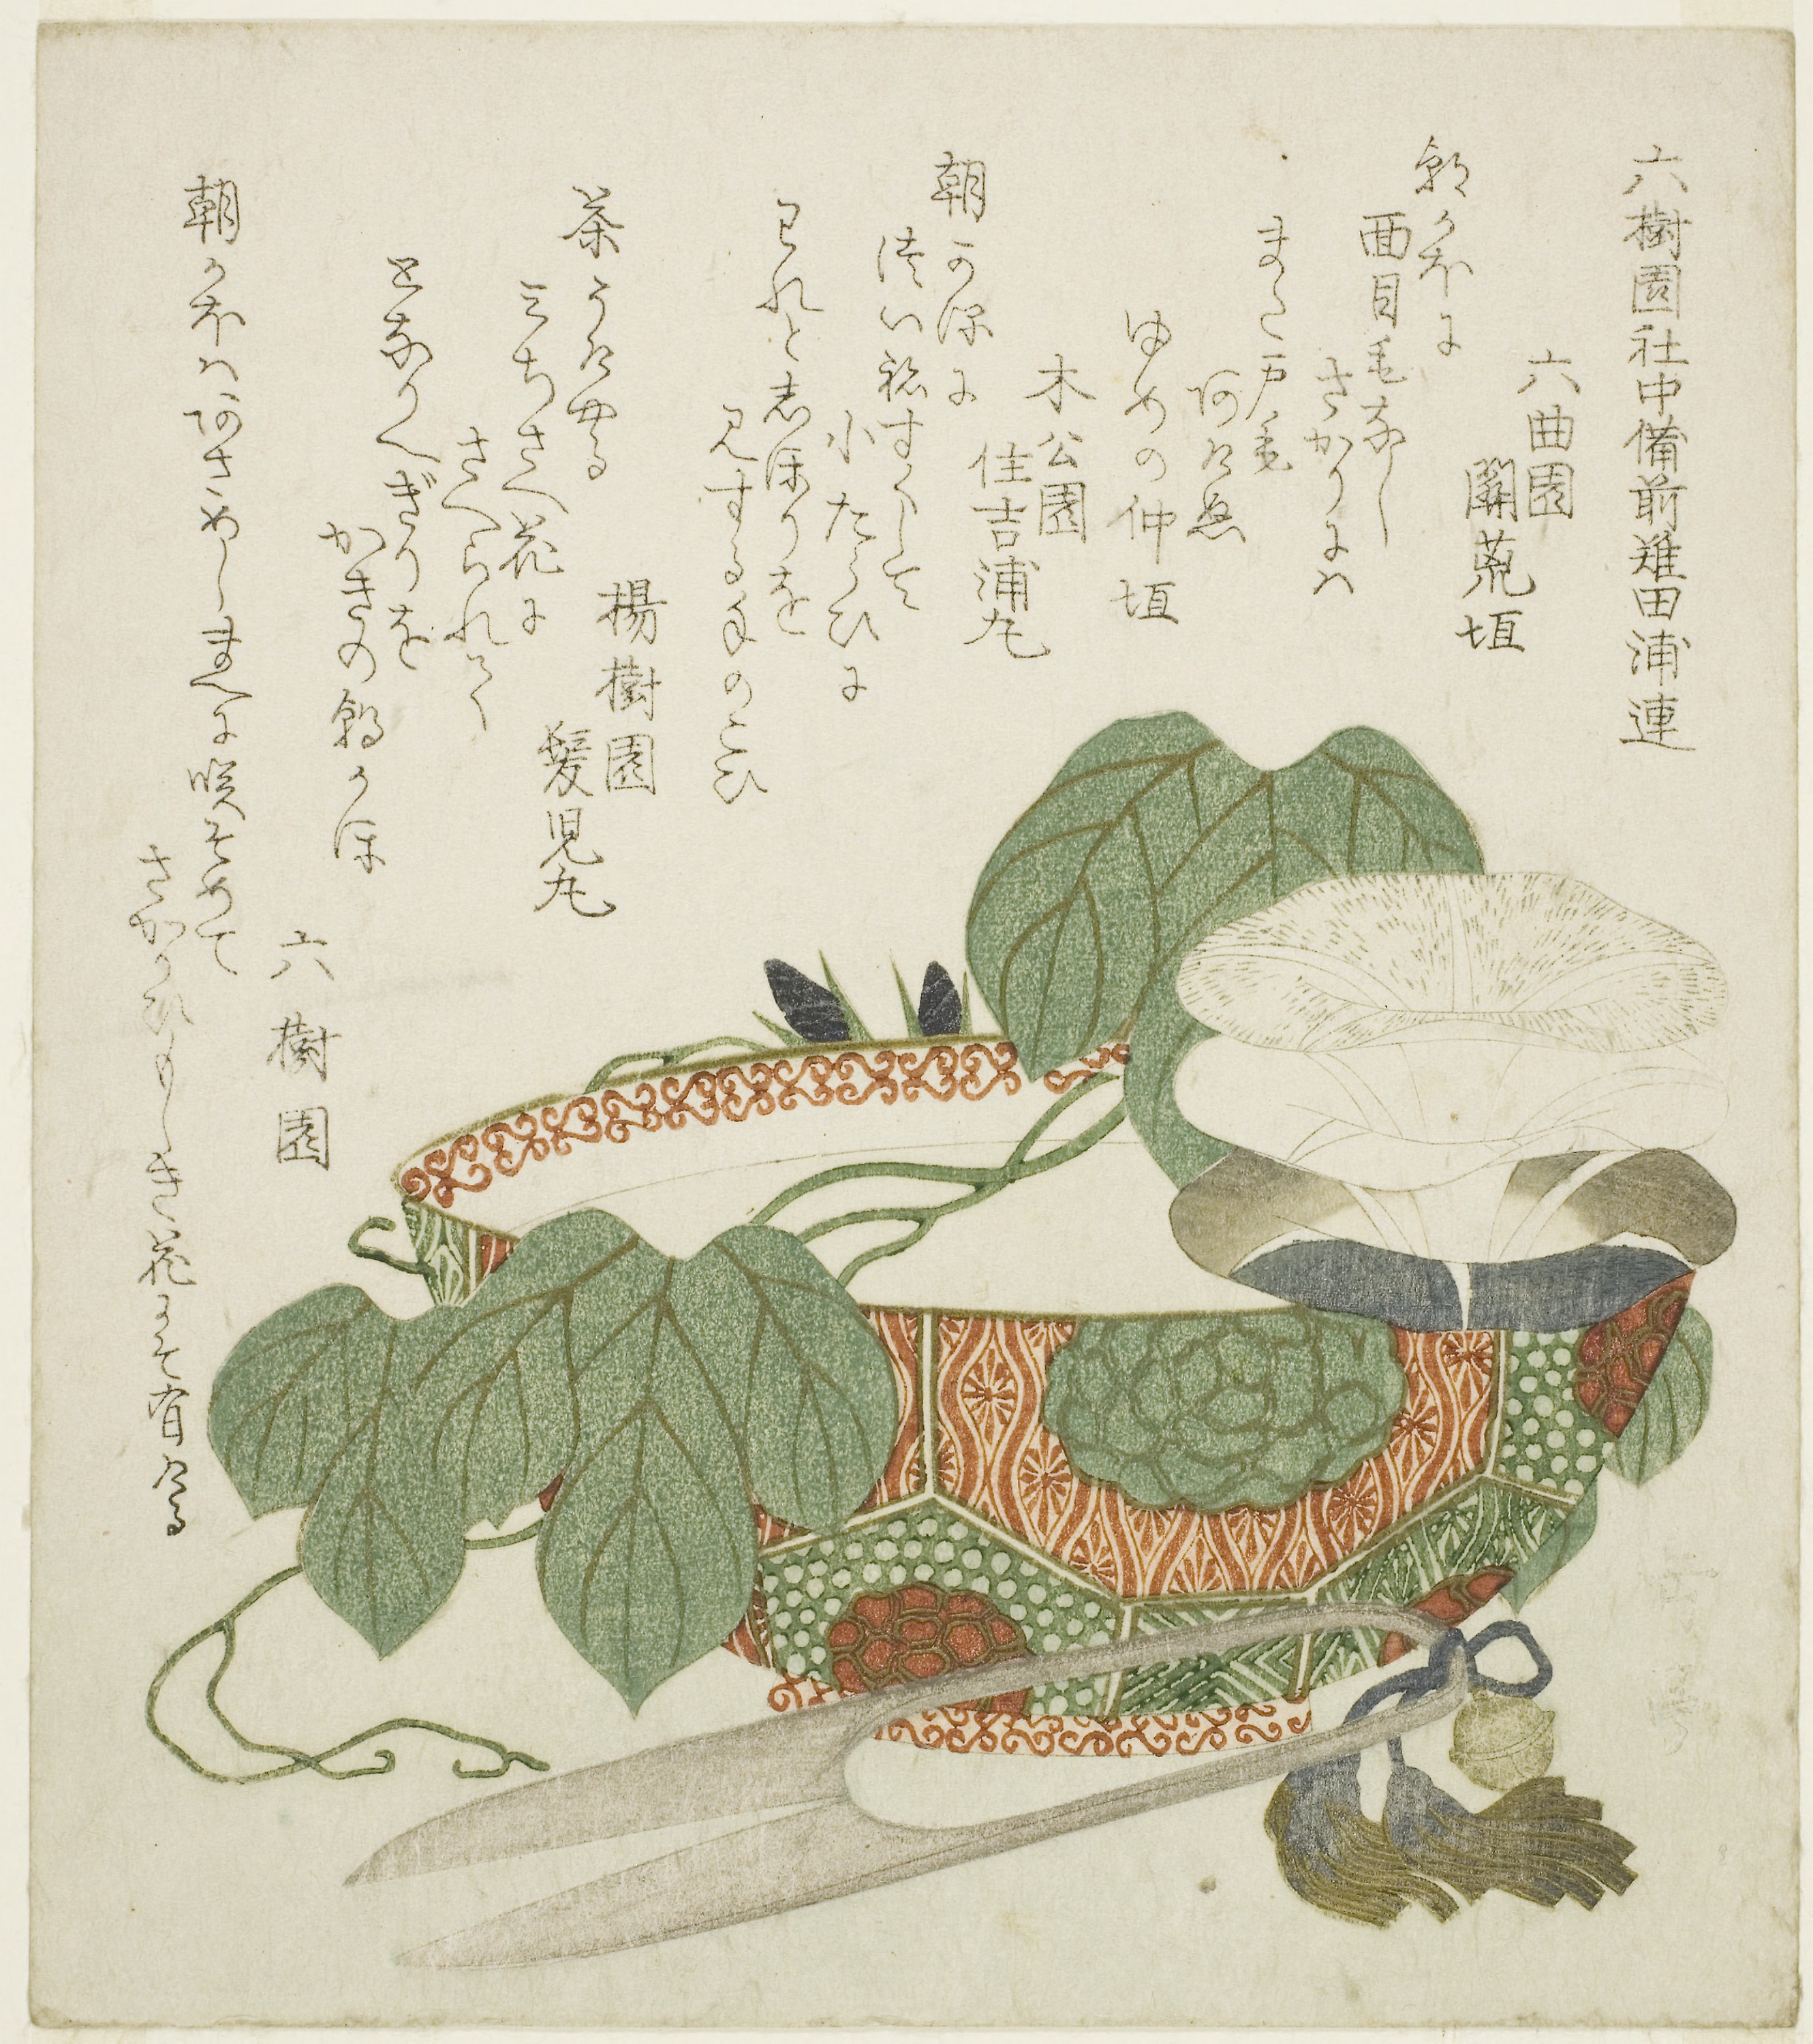
botany, illustration, plant